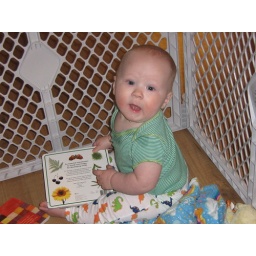
reading about plants in dinosaur pants